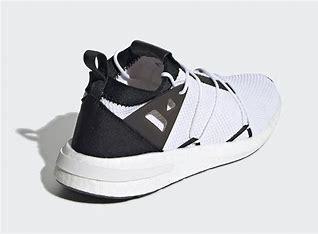
Brand: Adidas
Model: Arkyn